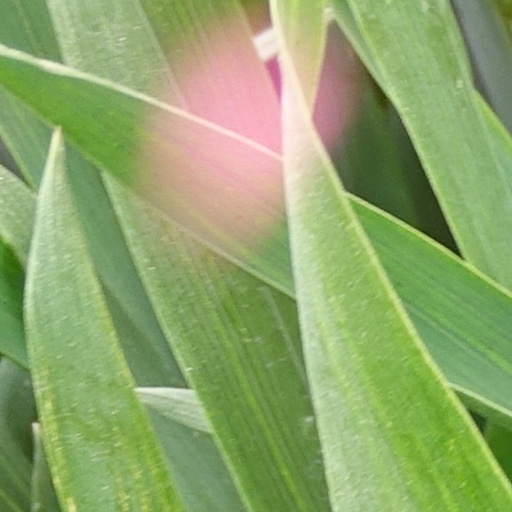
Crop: wheat